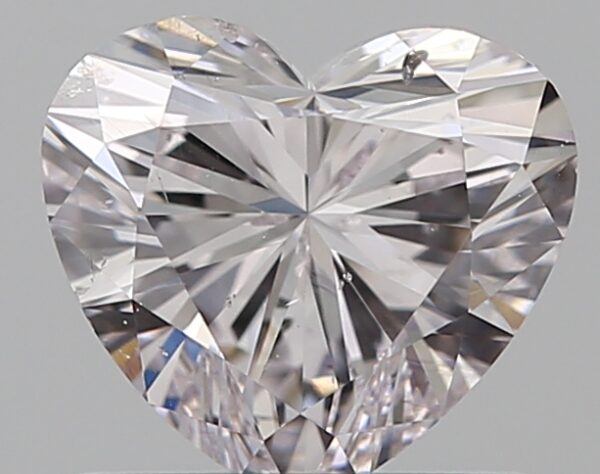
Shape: heart
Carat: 0.75
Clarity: SI2
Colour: FANCY
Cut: EX
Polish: EX
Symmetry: VG
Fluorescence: N
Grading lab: GIA
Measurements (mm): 5.61 x 6.19 x 3.72